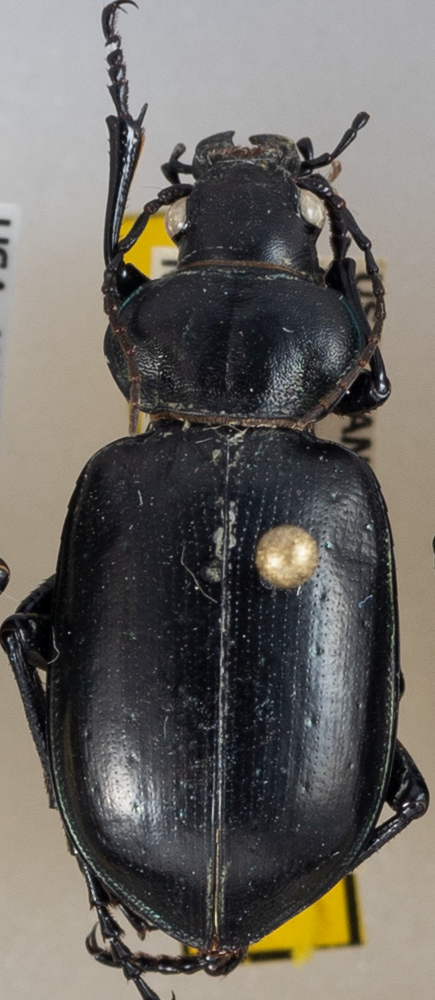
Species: Calosoma affine
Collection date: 2021-08-18
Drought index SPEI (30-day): -1.01
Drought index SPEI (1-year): -0.39
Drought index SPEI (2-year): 0.03